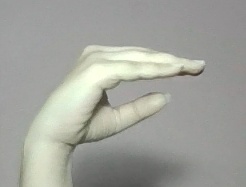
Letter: jeem